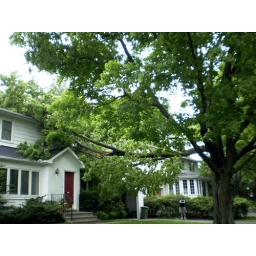
nina was waken up by a tree trunk fell on our roof one night!